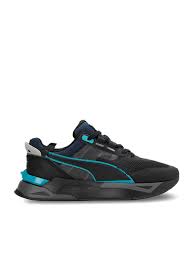
Label: Sneaker